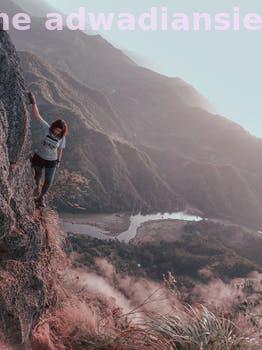
Label: Watermark